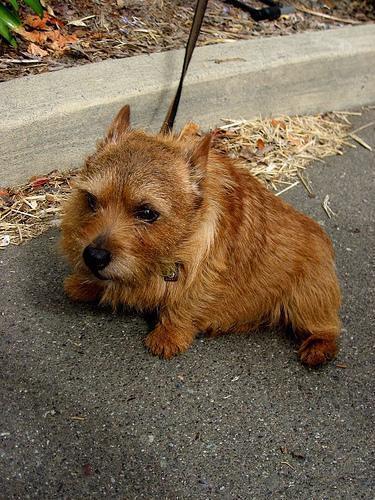
Norwich_terrier